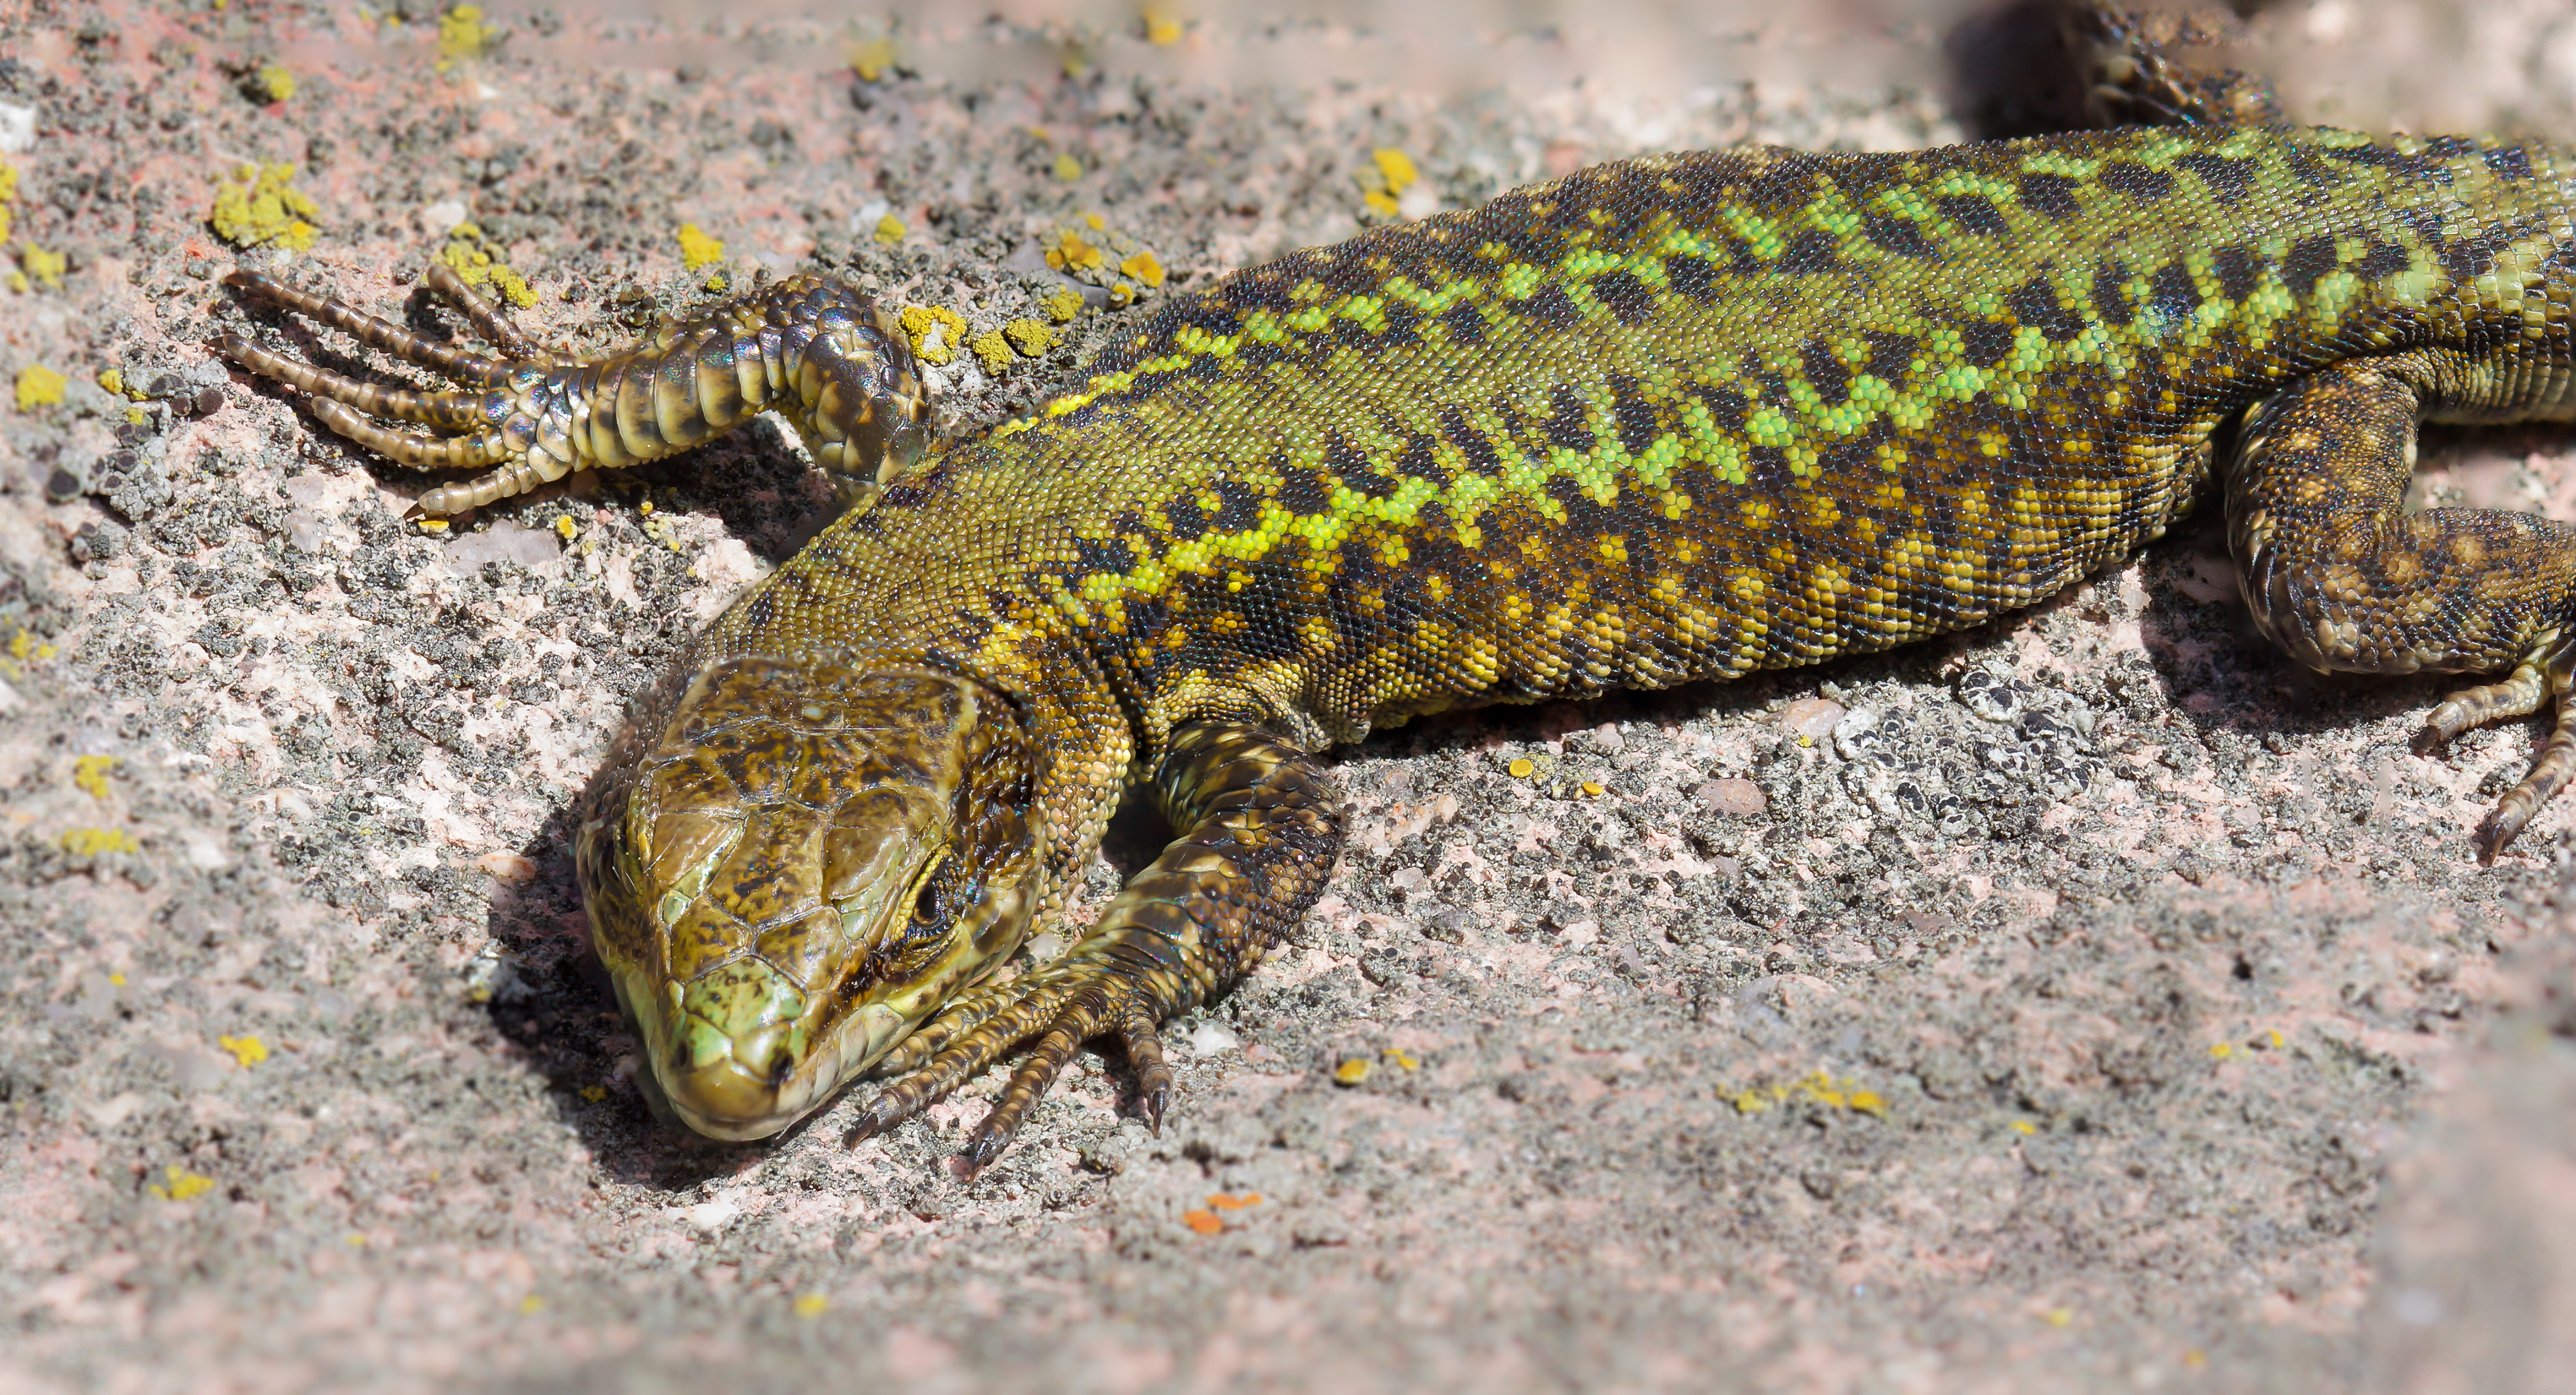
nature, wildlife, macro, reptile, fauna, lizard, crocodile, animals, vertebrate, naturaleza, reptil, focusstacking, ggl1, gaby1, xovesphoto, animales, lagartija, sonya77, tamronusd90mm, tamronssm90mm, lacerta, crocodilia, american alligator, lacertidae, nile crocodile, lissotriton, smooth newt